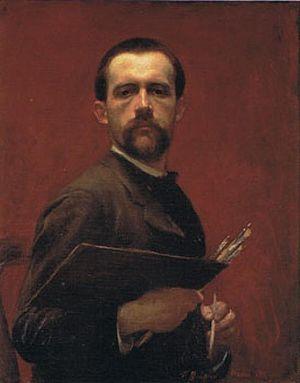
François Joseph Guiguet est un peintre français, portraitiste, né à Corbelin le 8 janvier 1860 et mort dans la même ville le 3 septembre 1937.